History of Sambalpur

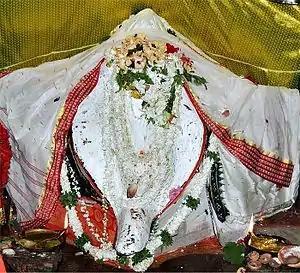

The region in which Sambalpur city is located was also known as Hirakhanda from ancient times. Ptolemy has described the place as "Sambalak". According to Tavernir, the French traveller, and Edward Gibbon, the English historian, diamonds were exported to Rome from Sambalpur.